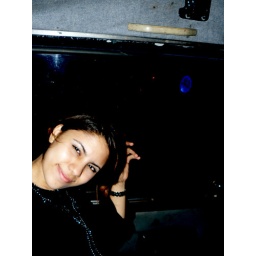
in a van to damansara at 10pm! 1st raya house in KL..